Karl Schlossmann

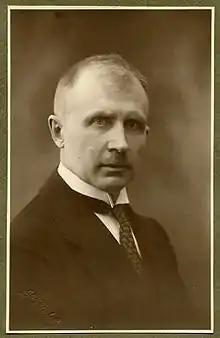
Karl Schlossmann

Karl Richard Benjamin Schlossmann (19 February 1885 Puurmani Parish (now Põltsamaa Parish, Kreis Dorpat – 17 December 1969 Stockholm) was an Estonian microbiologist. He was a member of Estonian National Assembly.